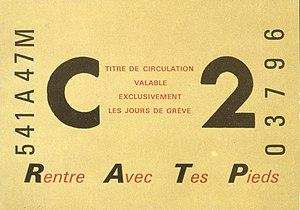
La rétroacronymie est le fait d'interpréter un mot comme un acronyme, alors que ce n'en est pas un à l'origine, ou alors de donner un nouveau sens à un acronyme ou à un sigle existant.